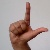
The image shows a hand gesture representing the letter 'L' in Indian Sign Language.